Washington, D.C.

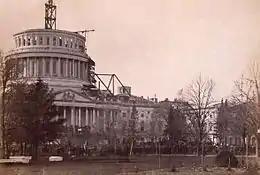
The U.S. Capitol dome was under construction during Lincoln's first inauguration on March 4, 1861, five weeks before the start of the American Civil War.

In the 1830s, the district's southern territory of Alexandria declined economically, due in part to its neglect by Congress. Alexandria was a major market in the domestic slave trade and pro-slavery residents feared that abolitionists in Congress would end slavery in the district. Alexandria's citizens petitioned Virginia to retake the land it had donated to form the district, a process known as retrocession.